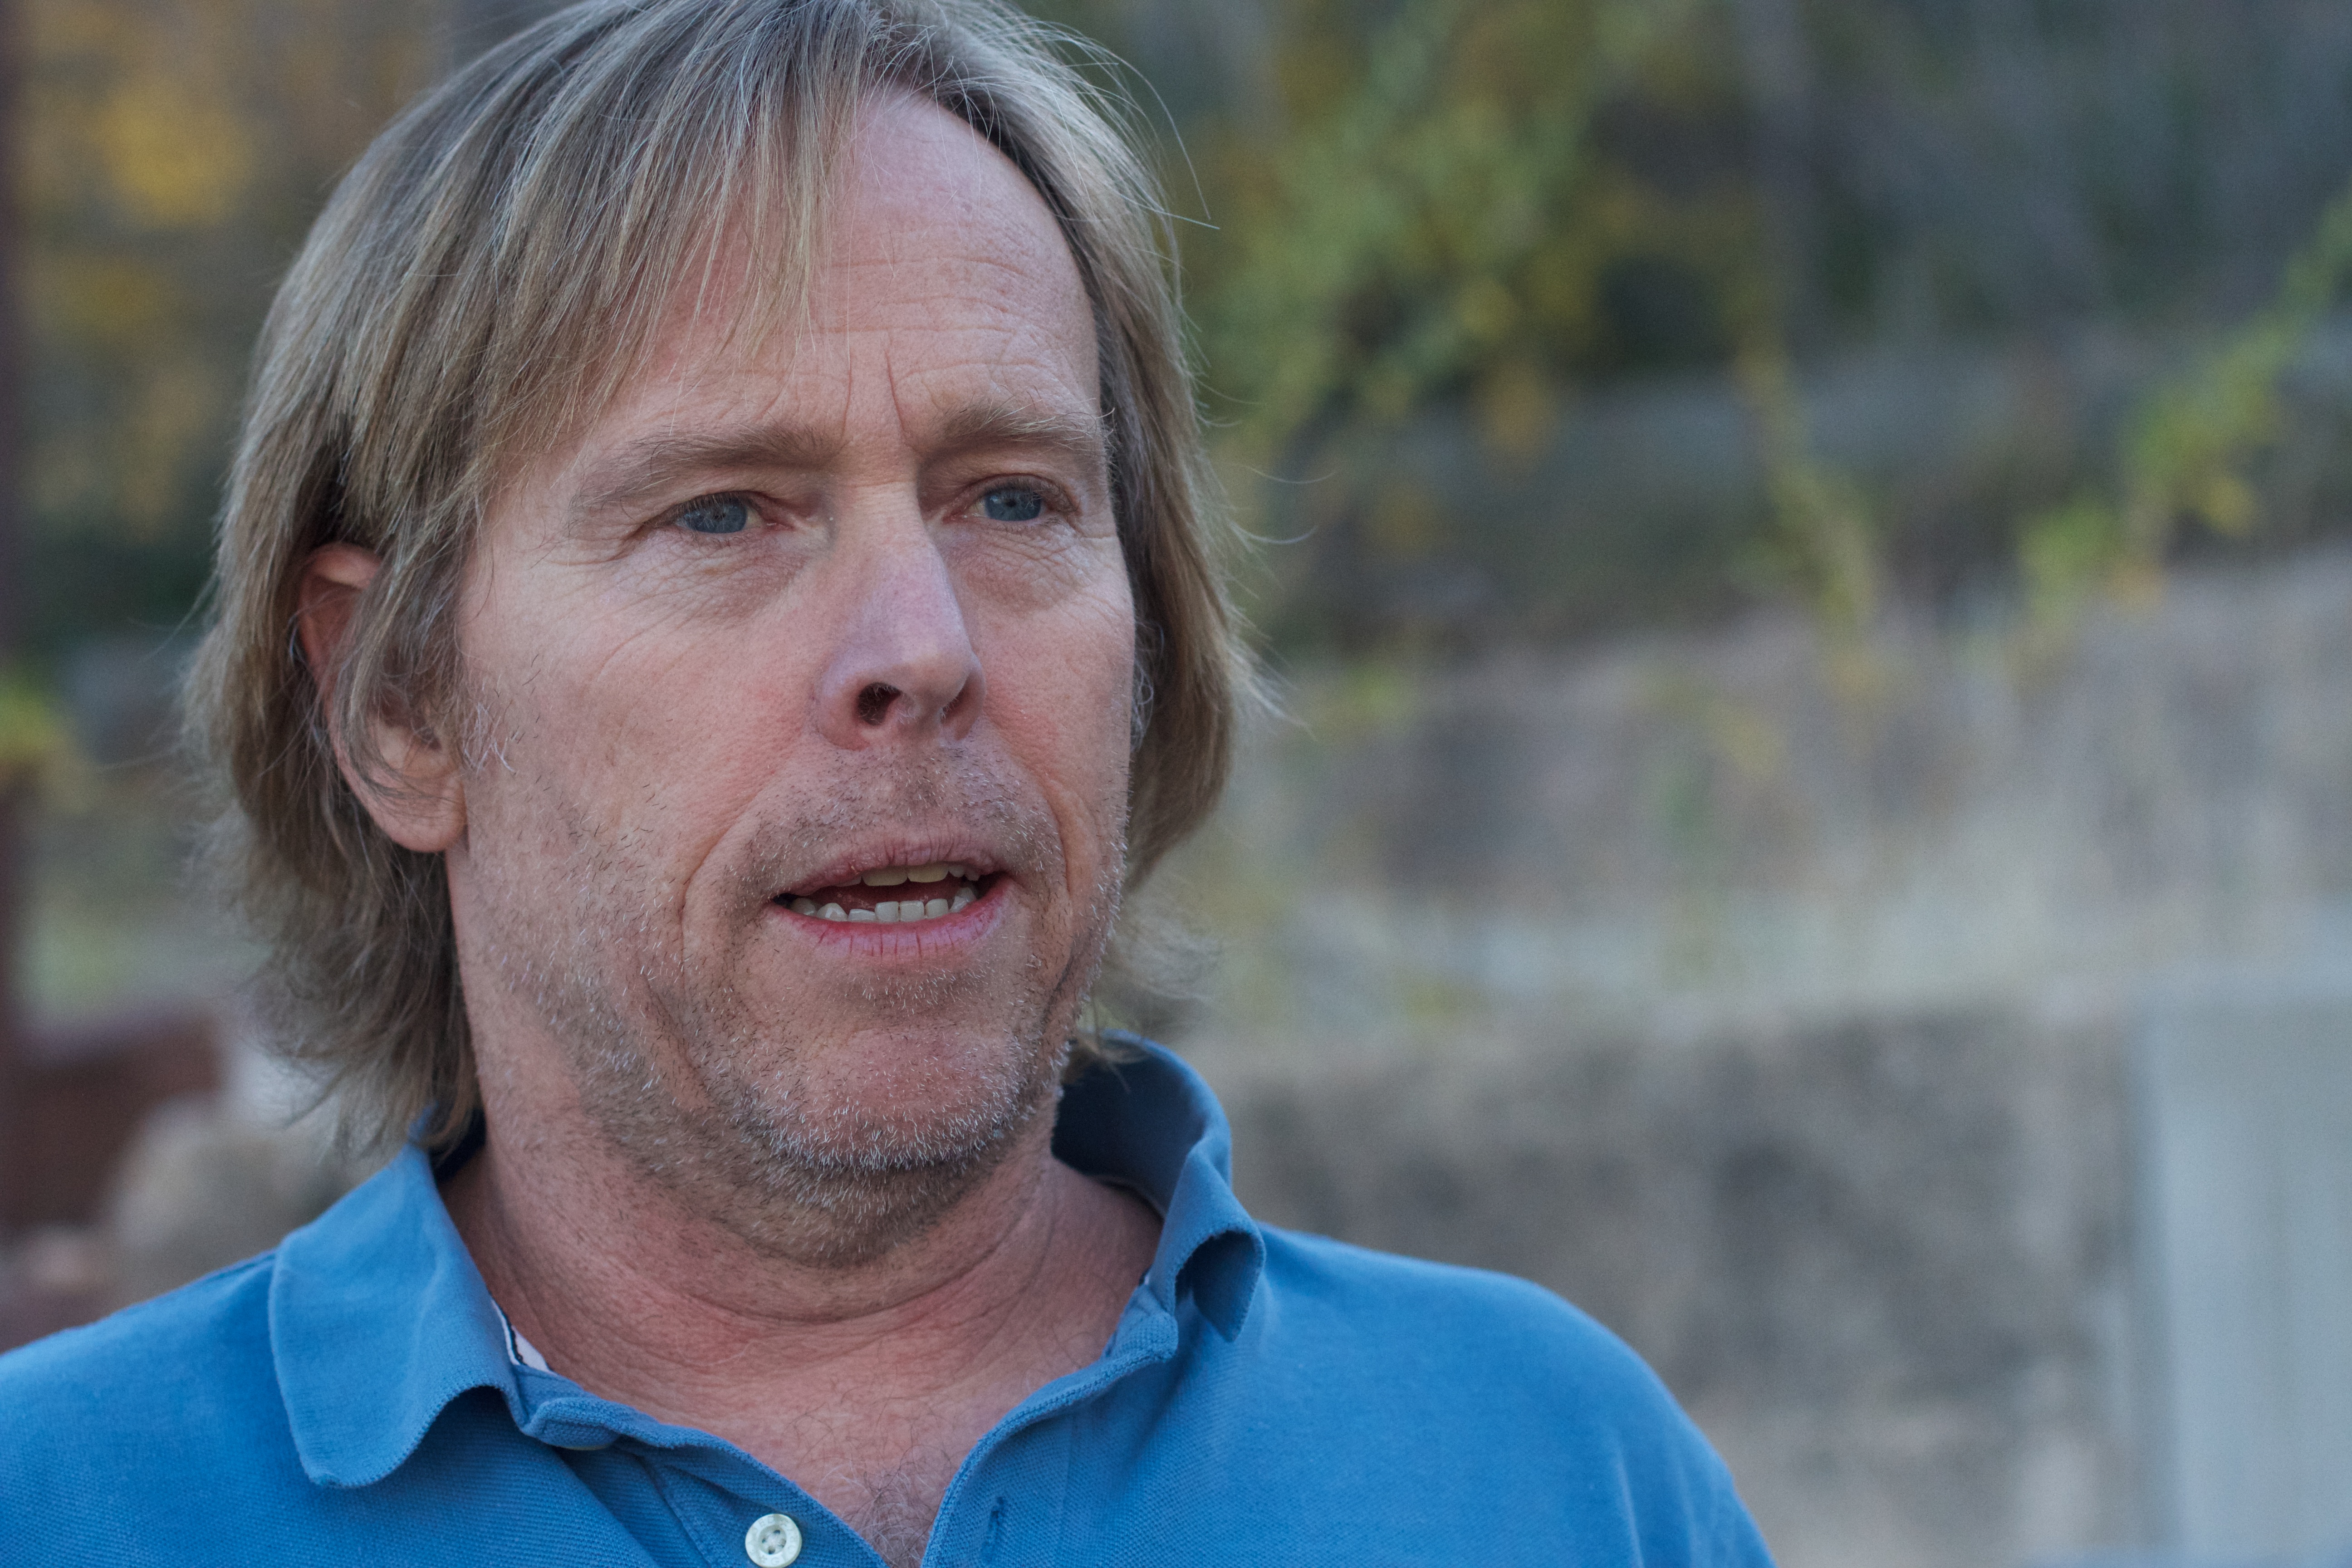
man, person, people, hair, portrait, facial expression, smile, senior citizen, cool image, portrait photography